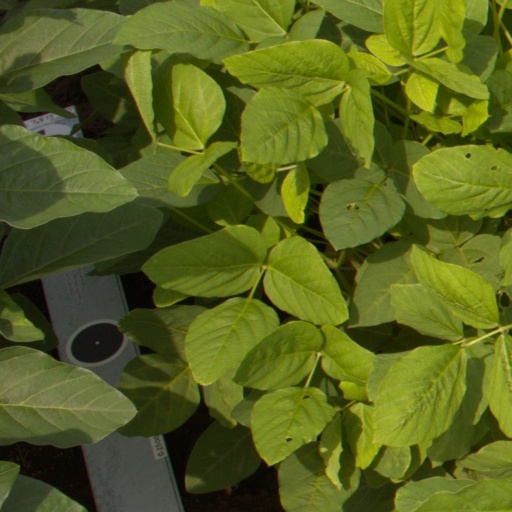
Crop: soybean